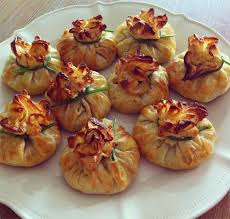
Yemek: borek